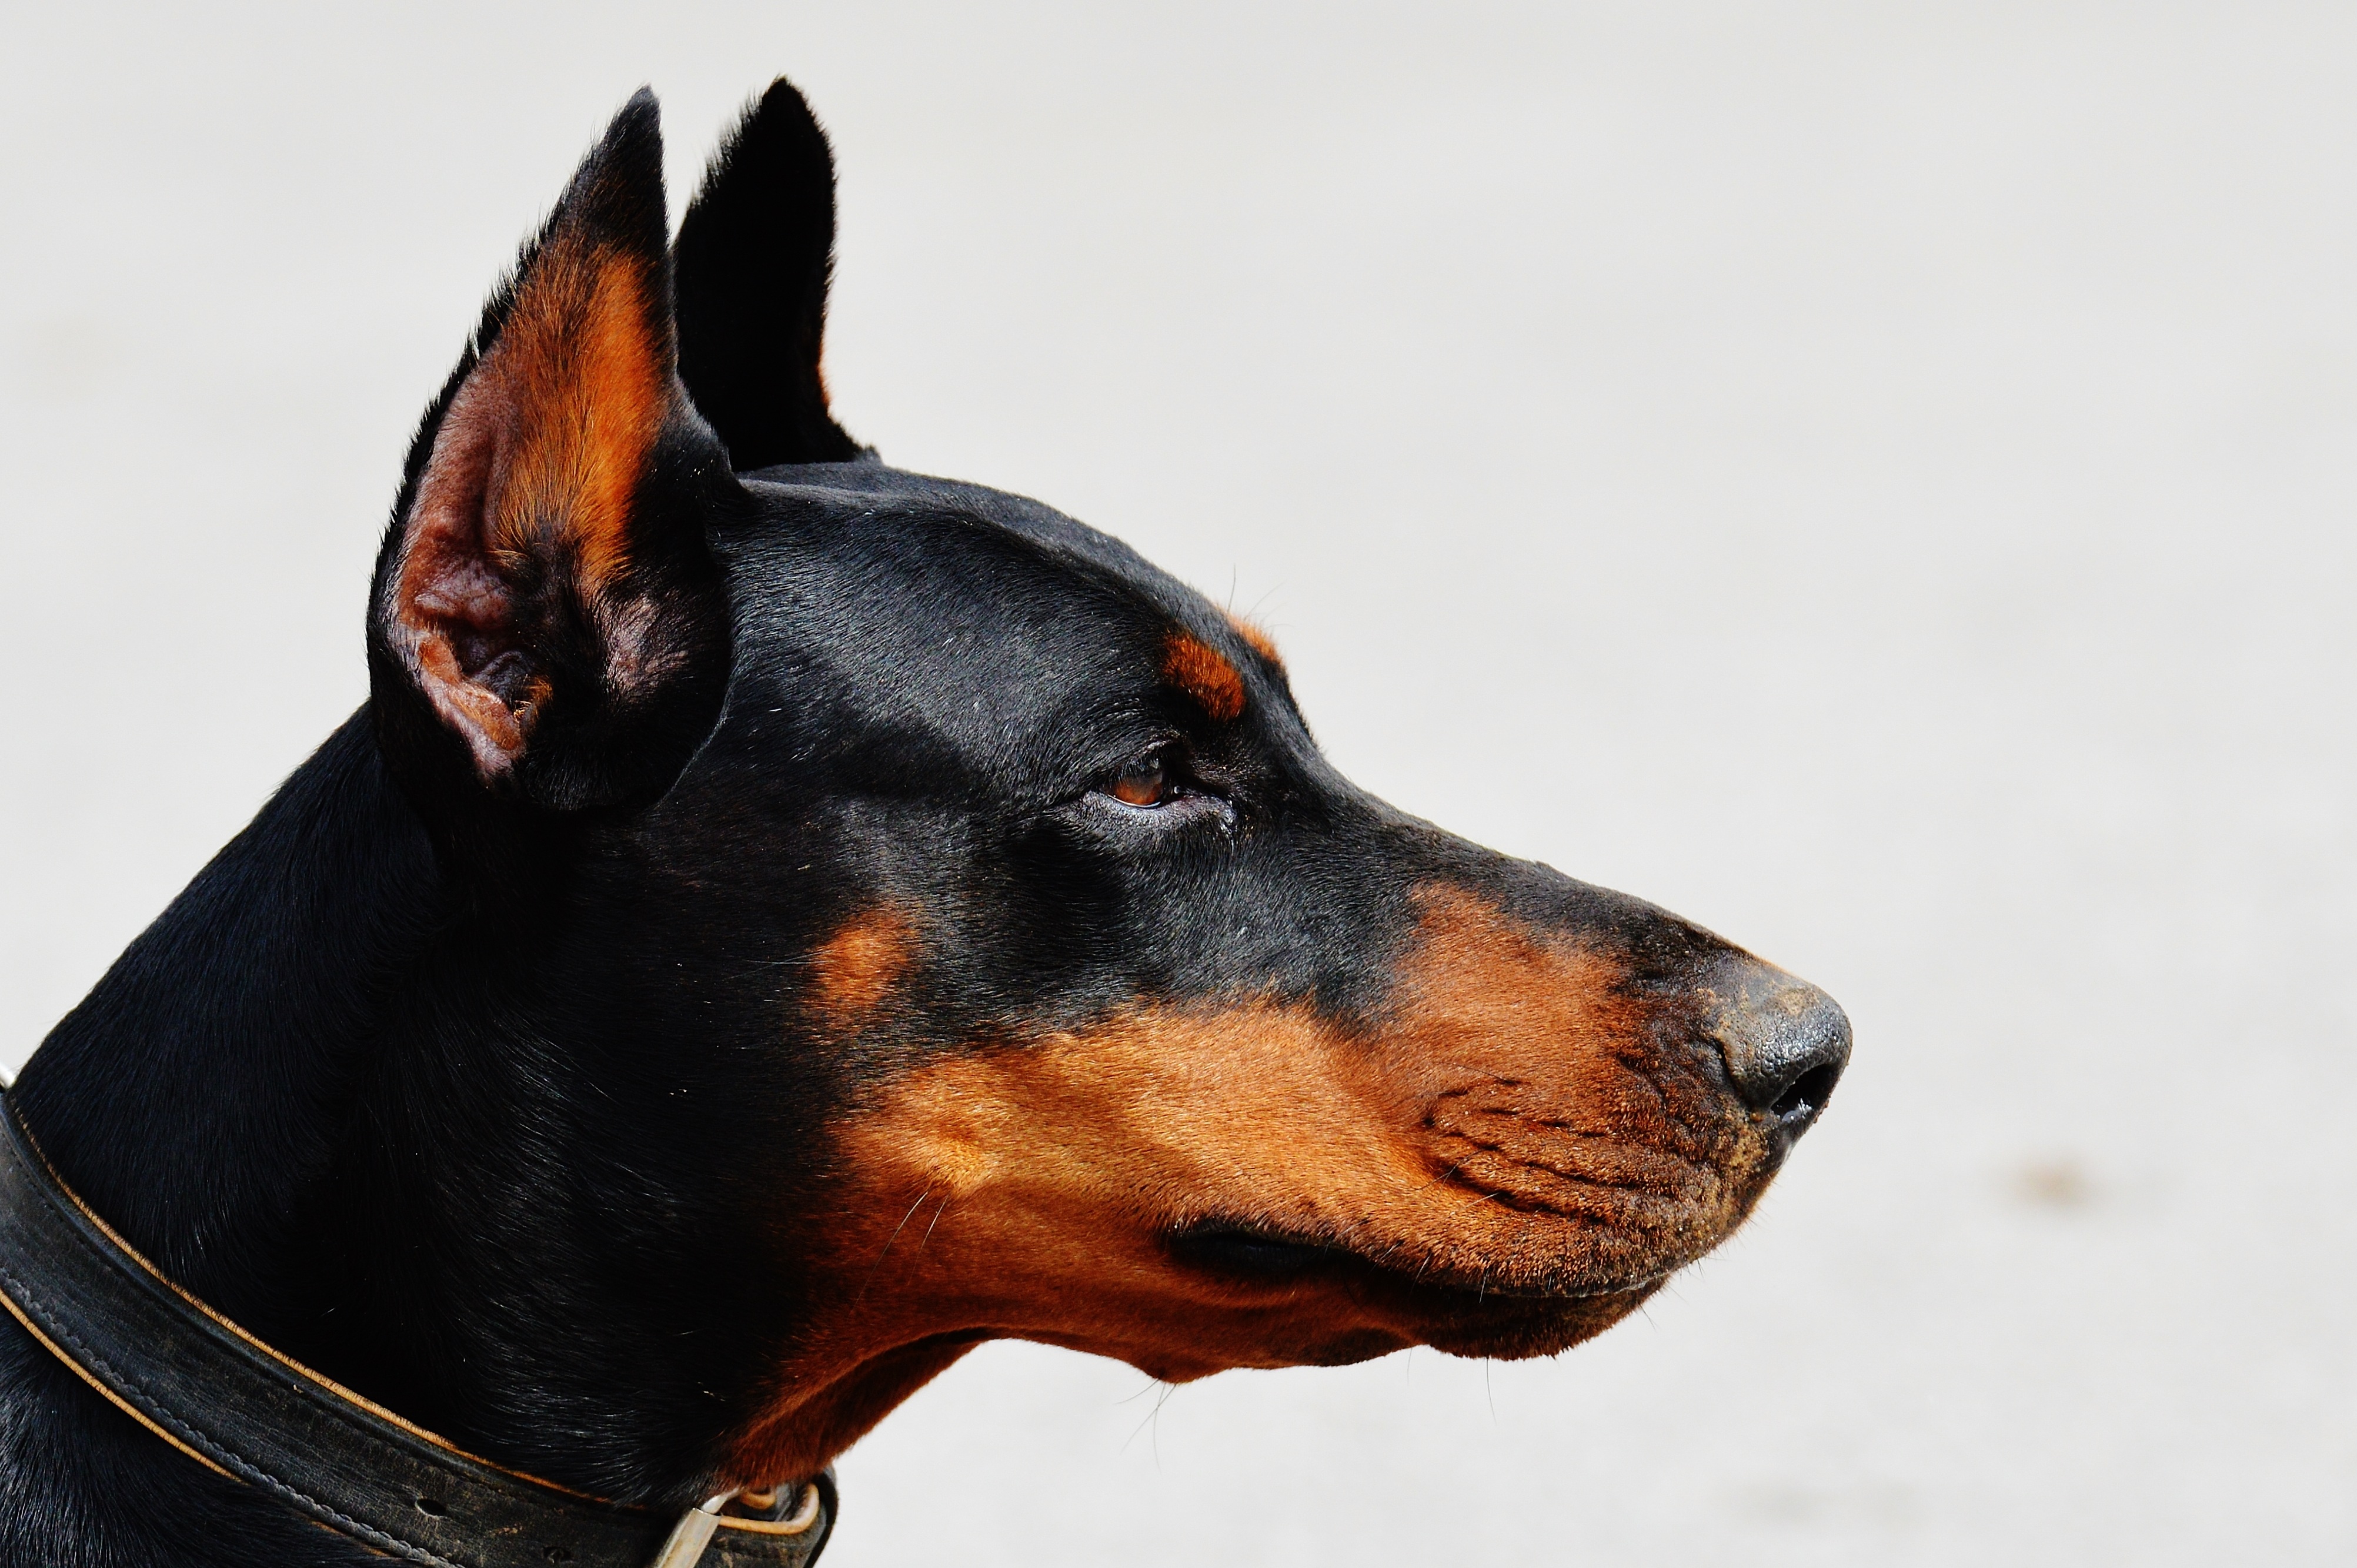
nature, dog, animal, pet, mammal, race, vertebrate, animal world, dog breed, doberman, hundeportrait, guard dog, german pinscher, pinscher, dog like mammal, dobermann, manchester terrier, toy manchester terrier